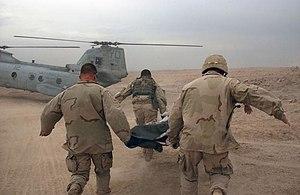
La deuxième bataille de Falloujah est une bataille urbaine opposant la guérilla irakienne, dans un de ses bastions, aux forces armées des États-Unis, appuyées par l’armée irakienne gouvernementale. Elle est déclenchée dans la nuit du 6 au 7 novembre 2004 sous le nom d’opération Phantom Fury, et se termine par la reprise de contrôle officielle de la ville par les Américains, qui est achevée le 23 décembre 2004.